Interferon

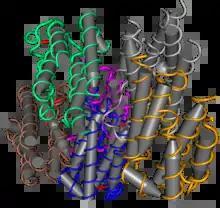
The molecular structure of human interferon-alpha

Interferons (IFNs) are a group of signaling proteins made and released by host cells in response to the presence of several viruses. In a typical scenario, a virus-infected cell will release interferons causing nearby cells to heighten their anti-viral defenses.